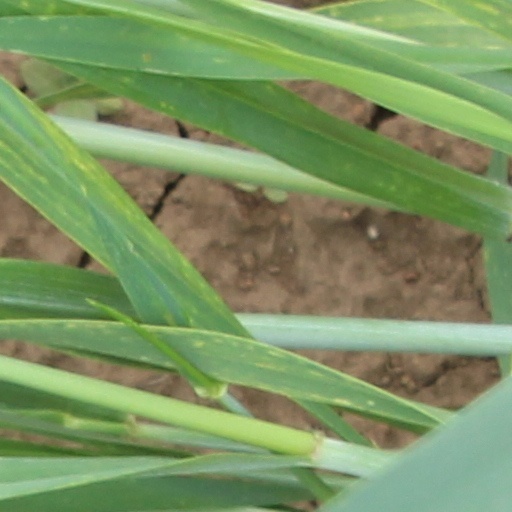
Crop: wheat